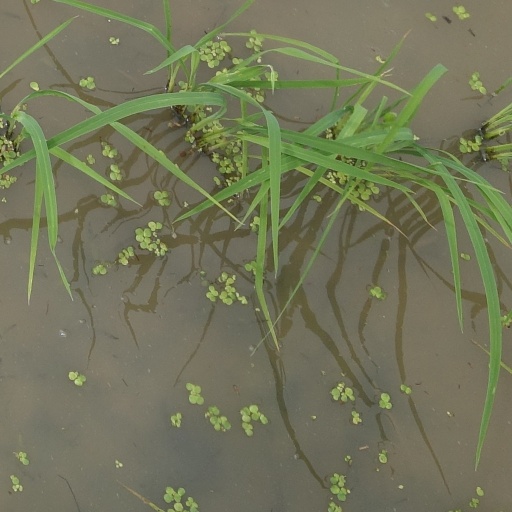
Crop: rice